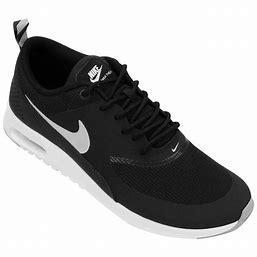
Brand: Nike
Model: Air Max Thea